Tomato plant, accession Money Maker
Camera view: bottom (45 deg); turntable rotation: 180 degrees
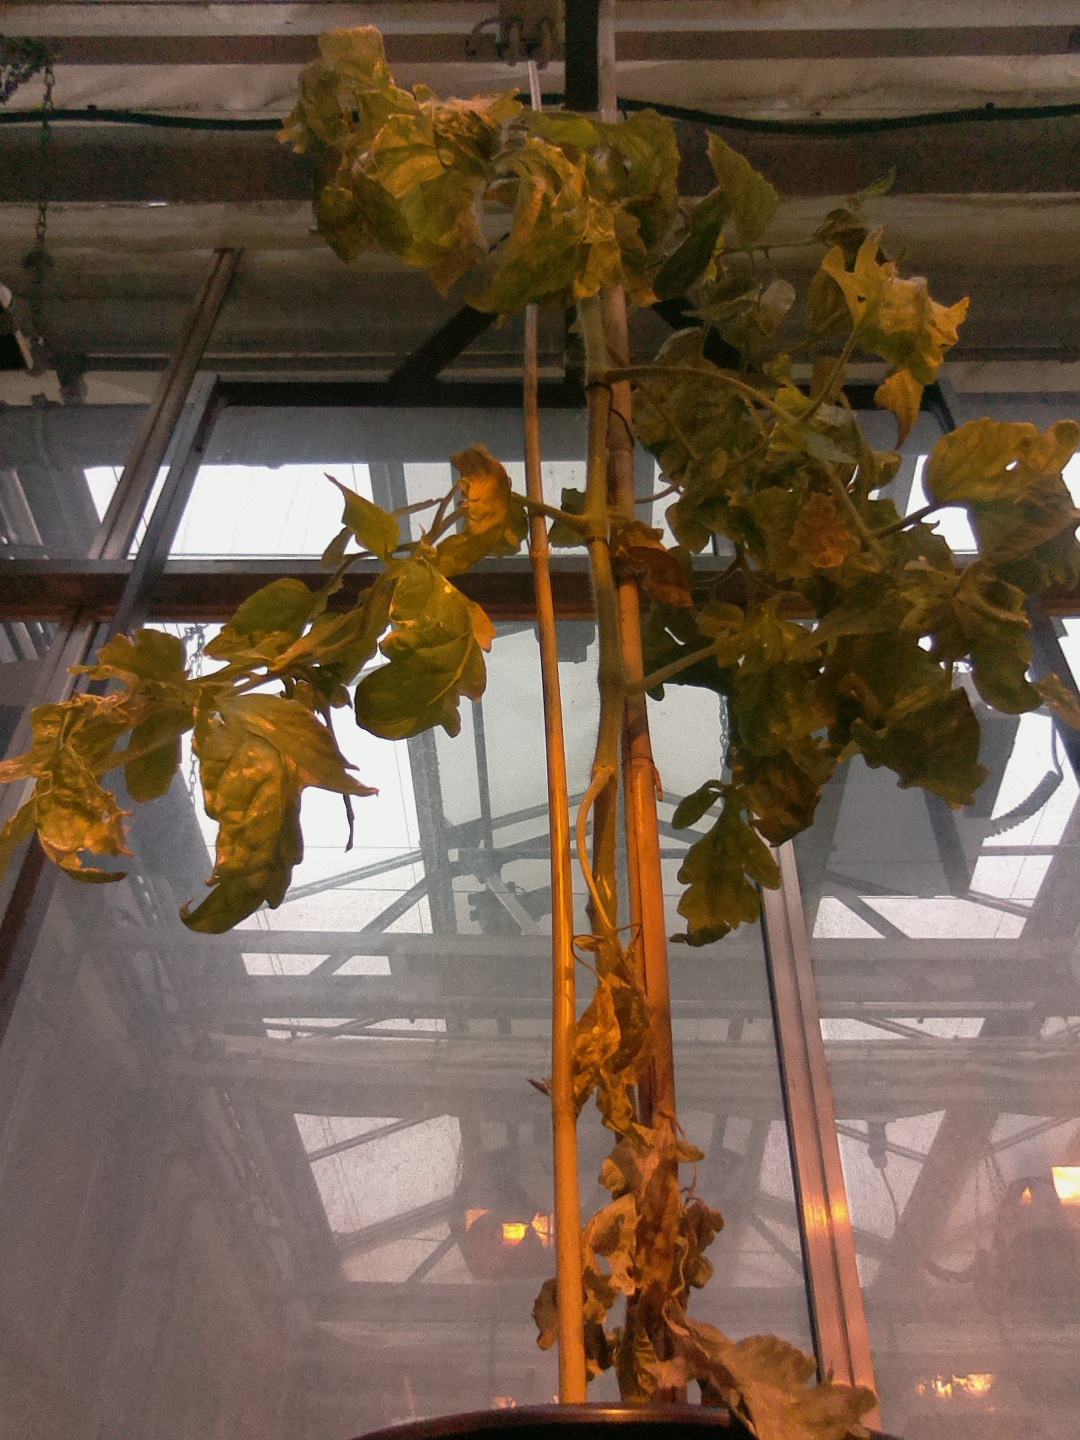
BBCH growth stage 80: fruits start showing typical ripe color (orange -> red)